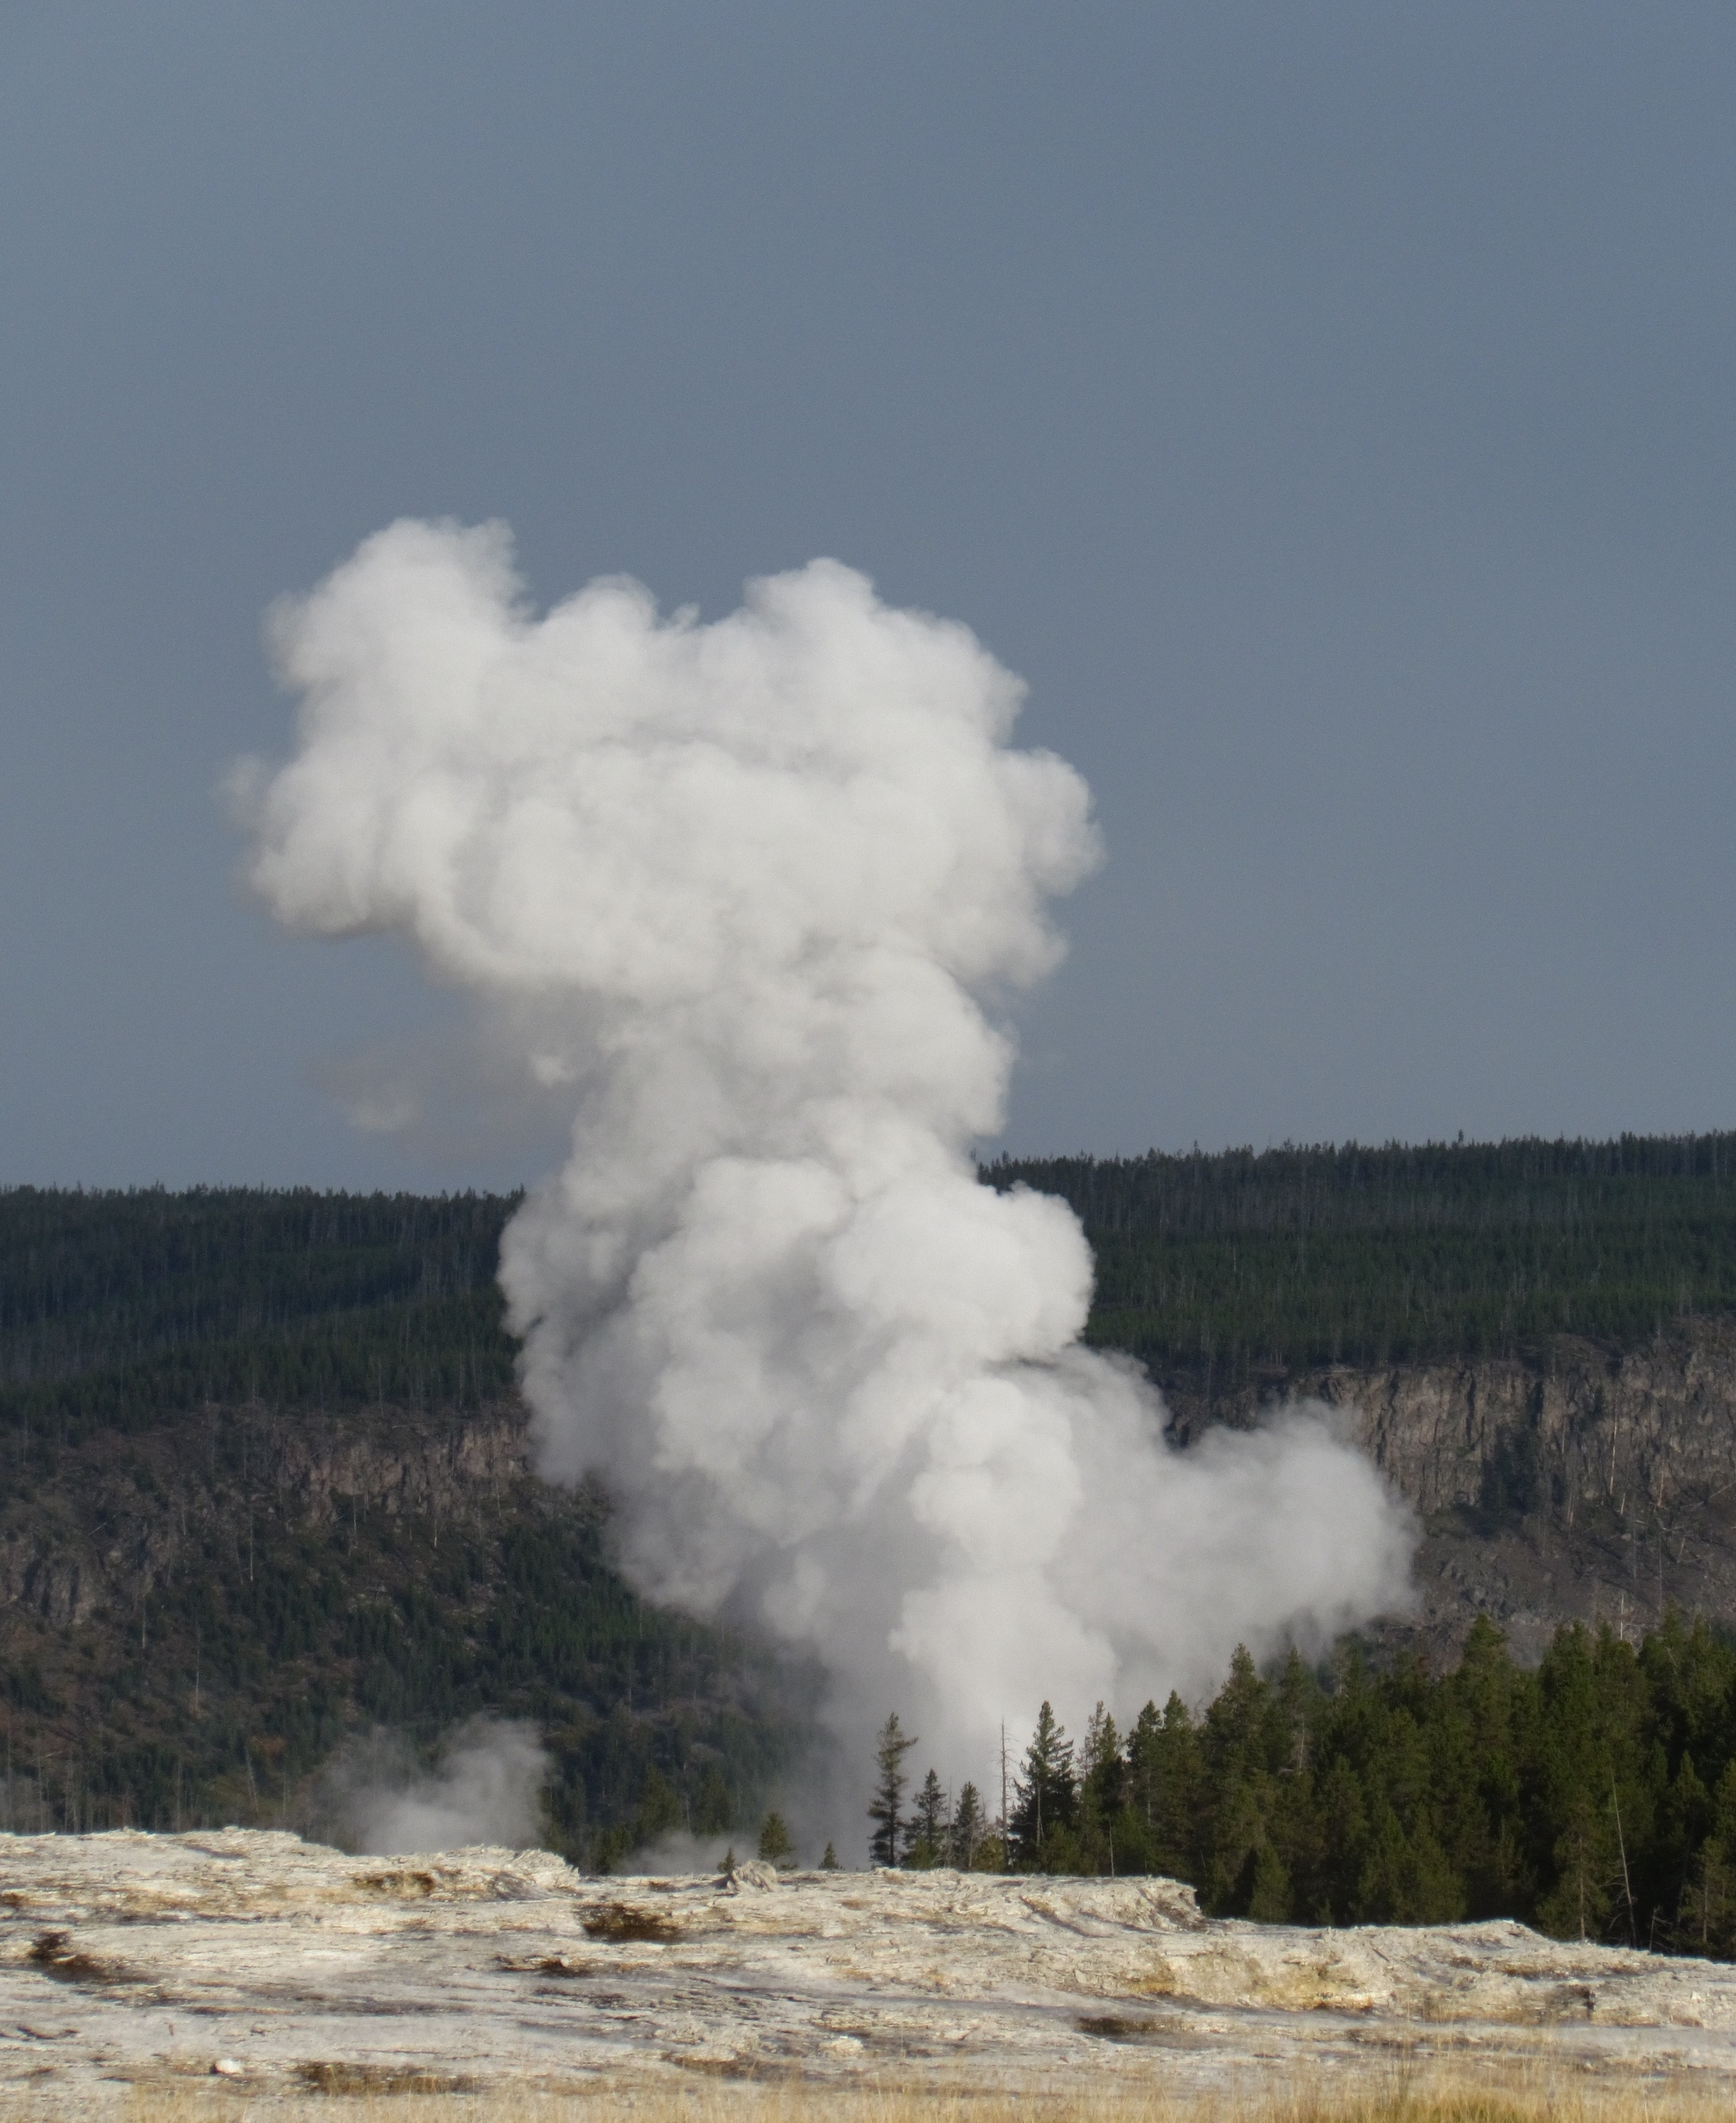
landscape, nature, cloud, sky, steam, smoke, park, cumulus, erupt, geothermal, geyser, thermal, geological phenomenon, ecoregion